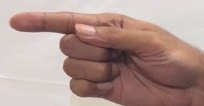
ASL sign: G